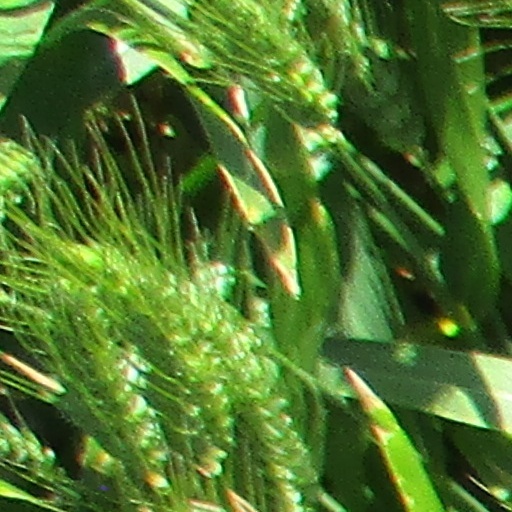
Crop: wheat